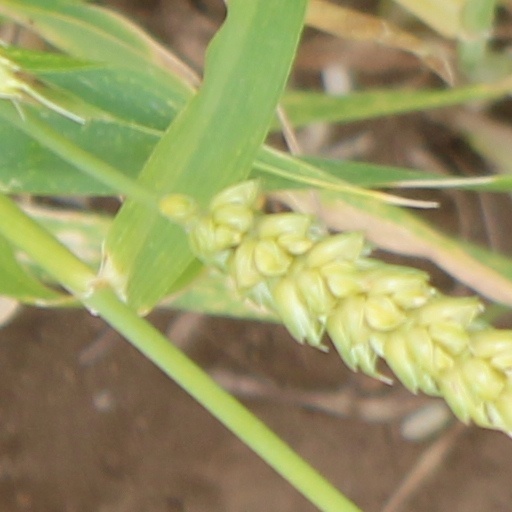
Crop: wheat